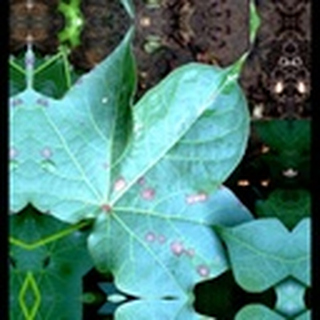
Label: cotton_target_spot